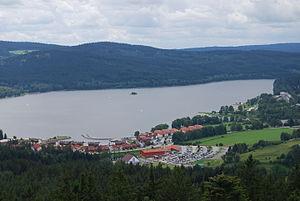
Lipno nad Vltavou est une commune du district de Český Krumlov, dans la région de Bohême-du-Sud, en République tchèque. Sa population s'élevait à 667 habitants en 2020.